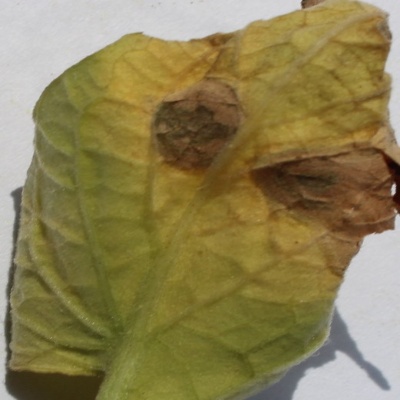
Crop: Tomato
Condition: verticulium wilt